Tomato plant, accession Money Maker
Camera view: bottom (45 deg); turntable rotation: 240 degrees
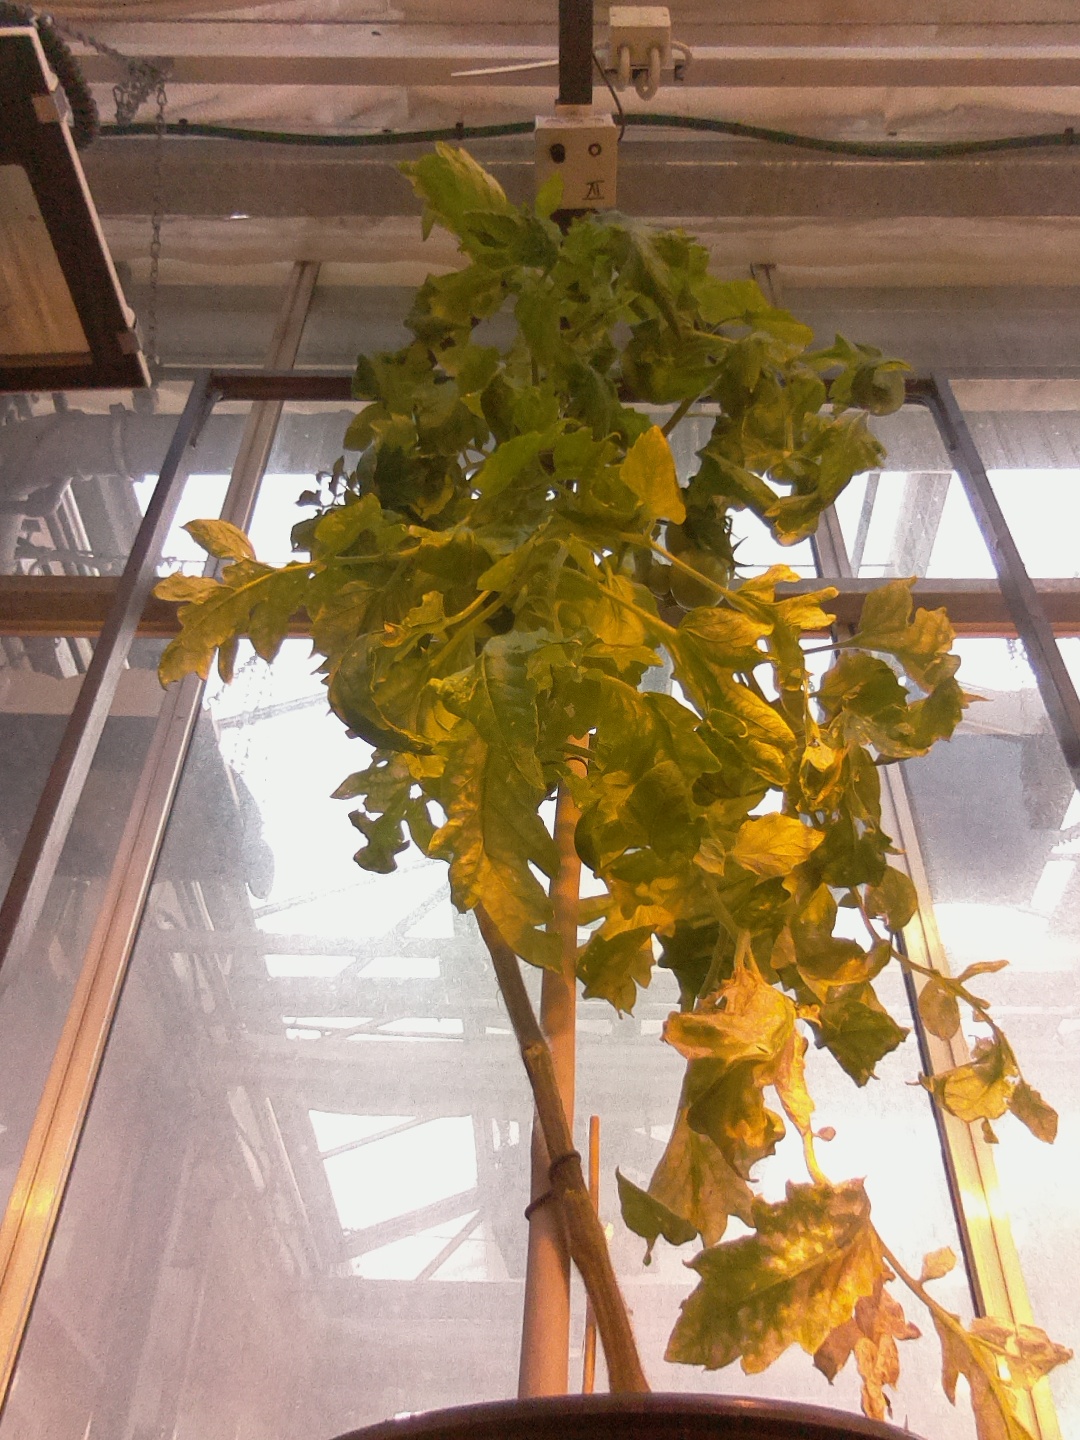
BBCH growth stage 79: 90% -100% of final fruit size